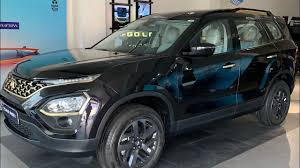
Label: noambulance